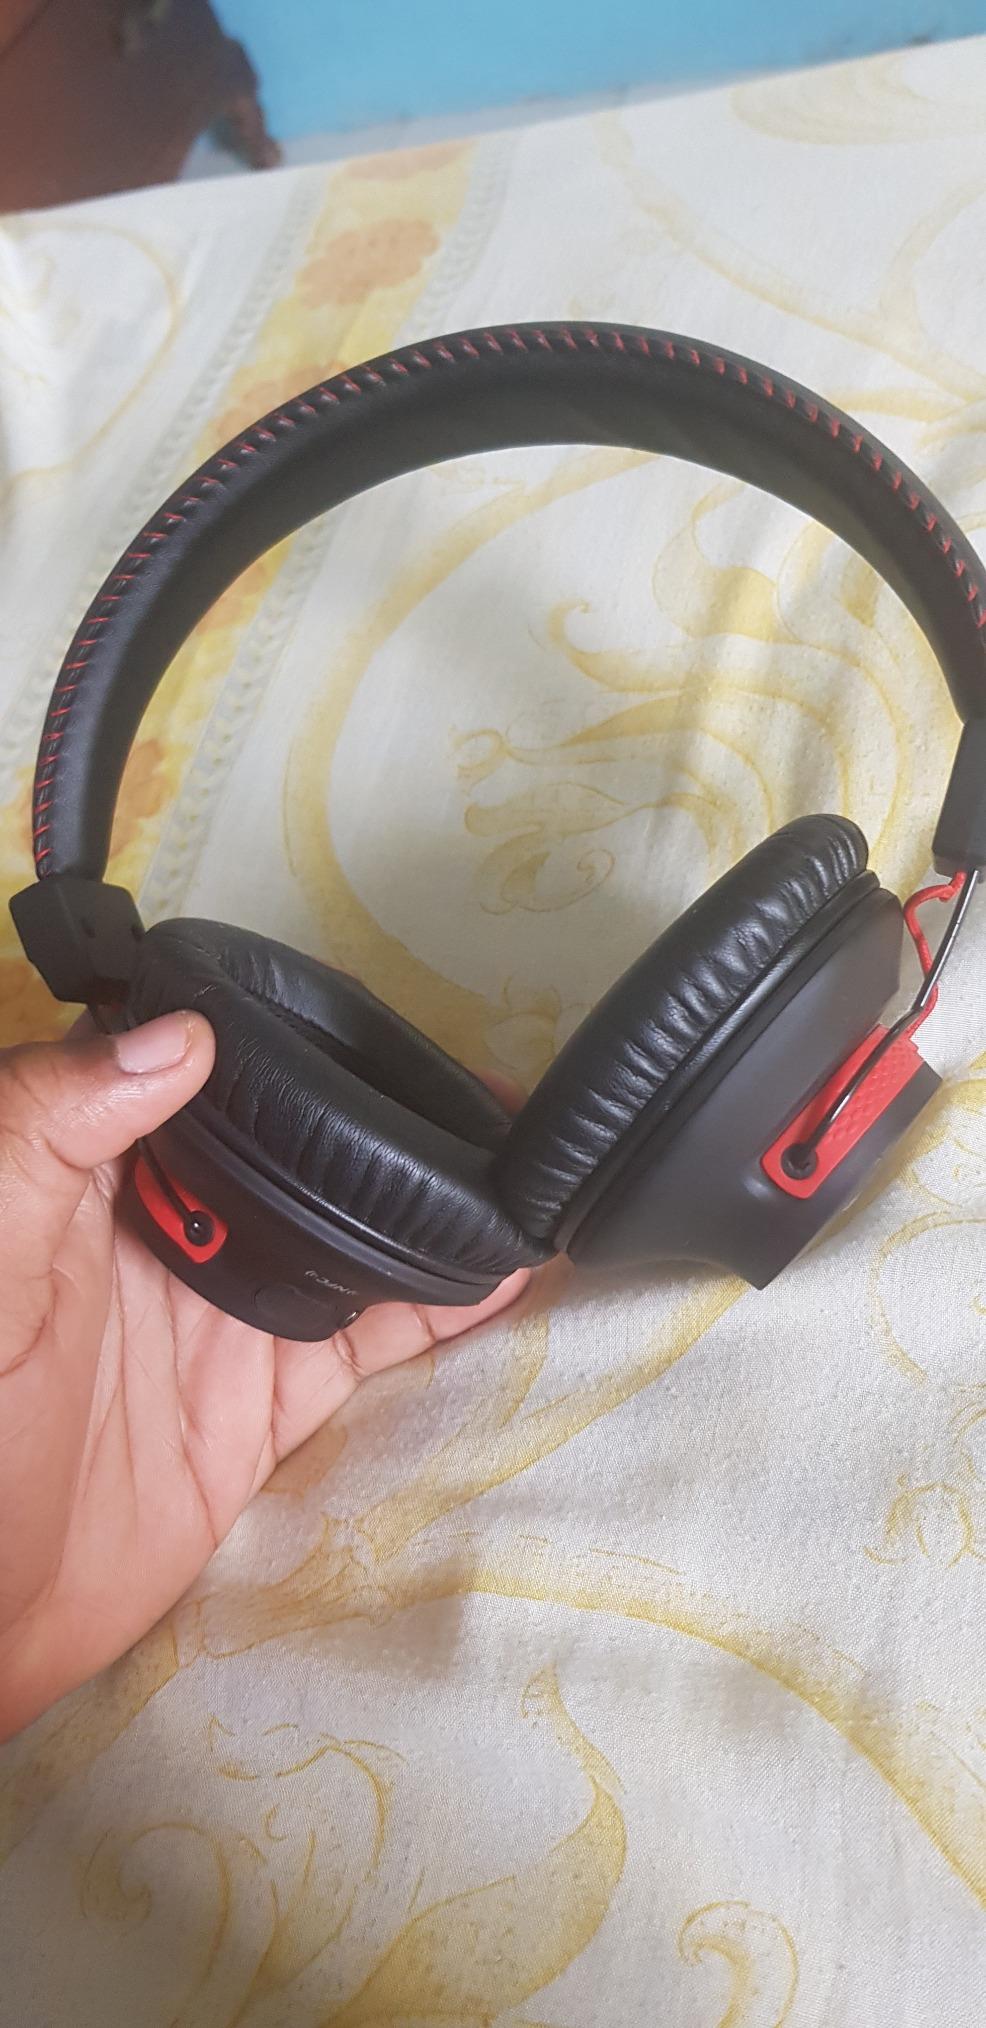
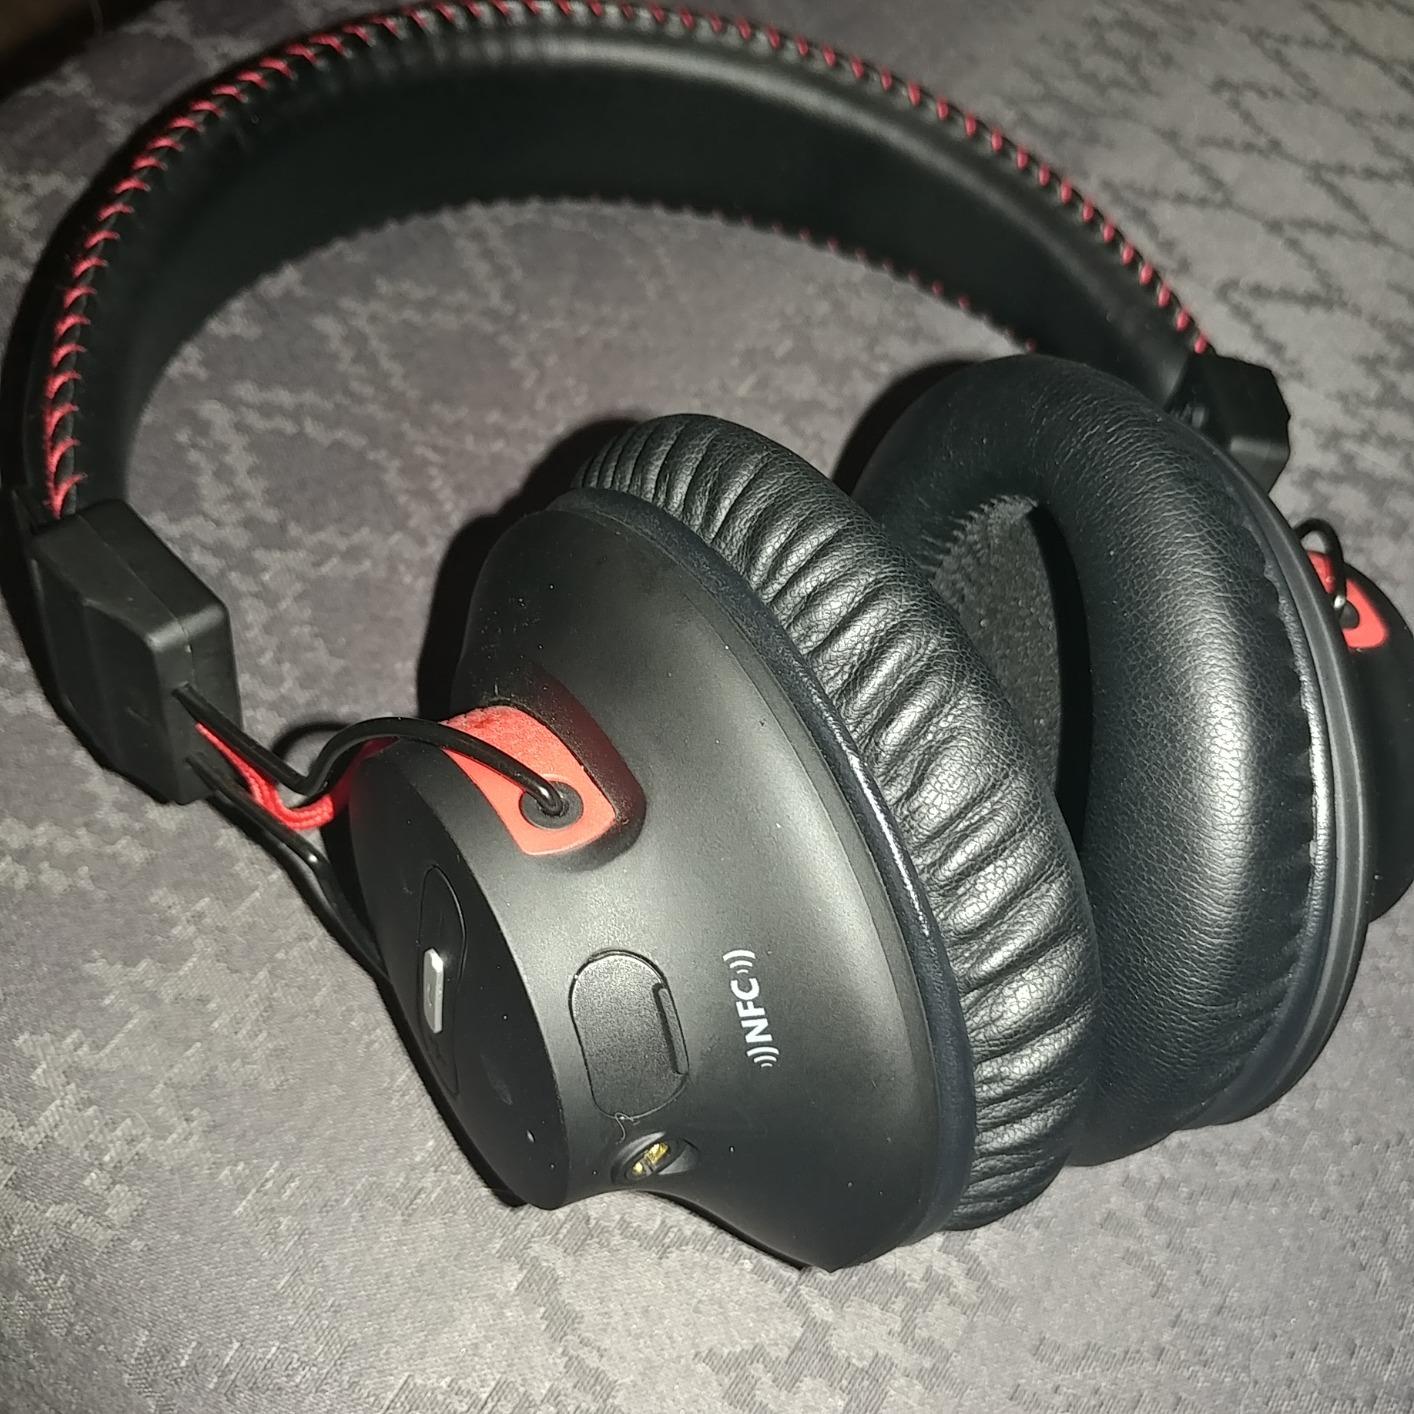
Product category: headphones
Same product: yes